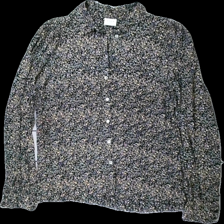
View: front
Type: Shirt
Category: Ladies
Brand: Not in the list
Brand text on label: vila
Colors: Black, Yellow, Pink, Multicolor
Material: 100% viscose
Pattern: Floral print
Cut: Regular
Size: 38
Season: All
Damage location: middle left
Damage 2 location: top left
Damage 3 location: top right
Price range: 50-100
Recommended usage: Reuse
Description: blommig skjorta